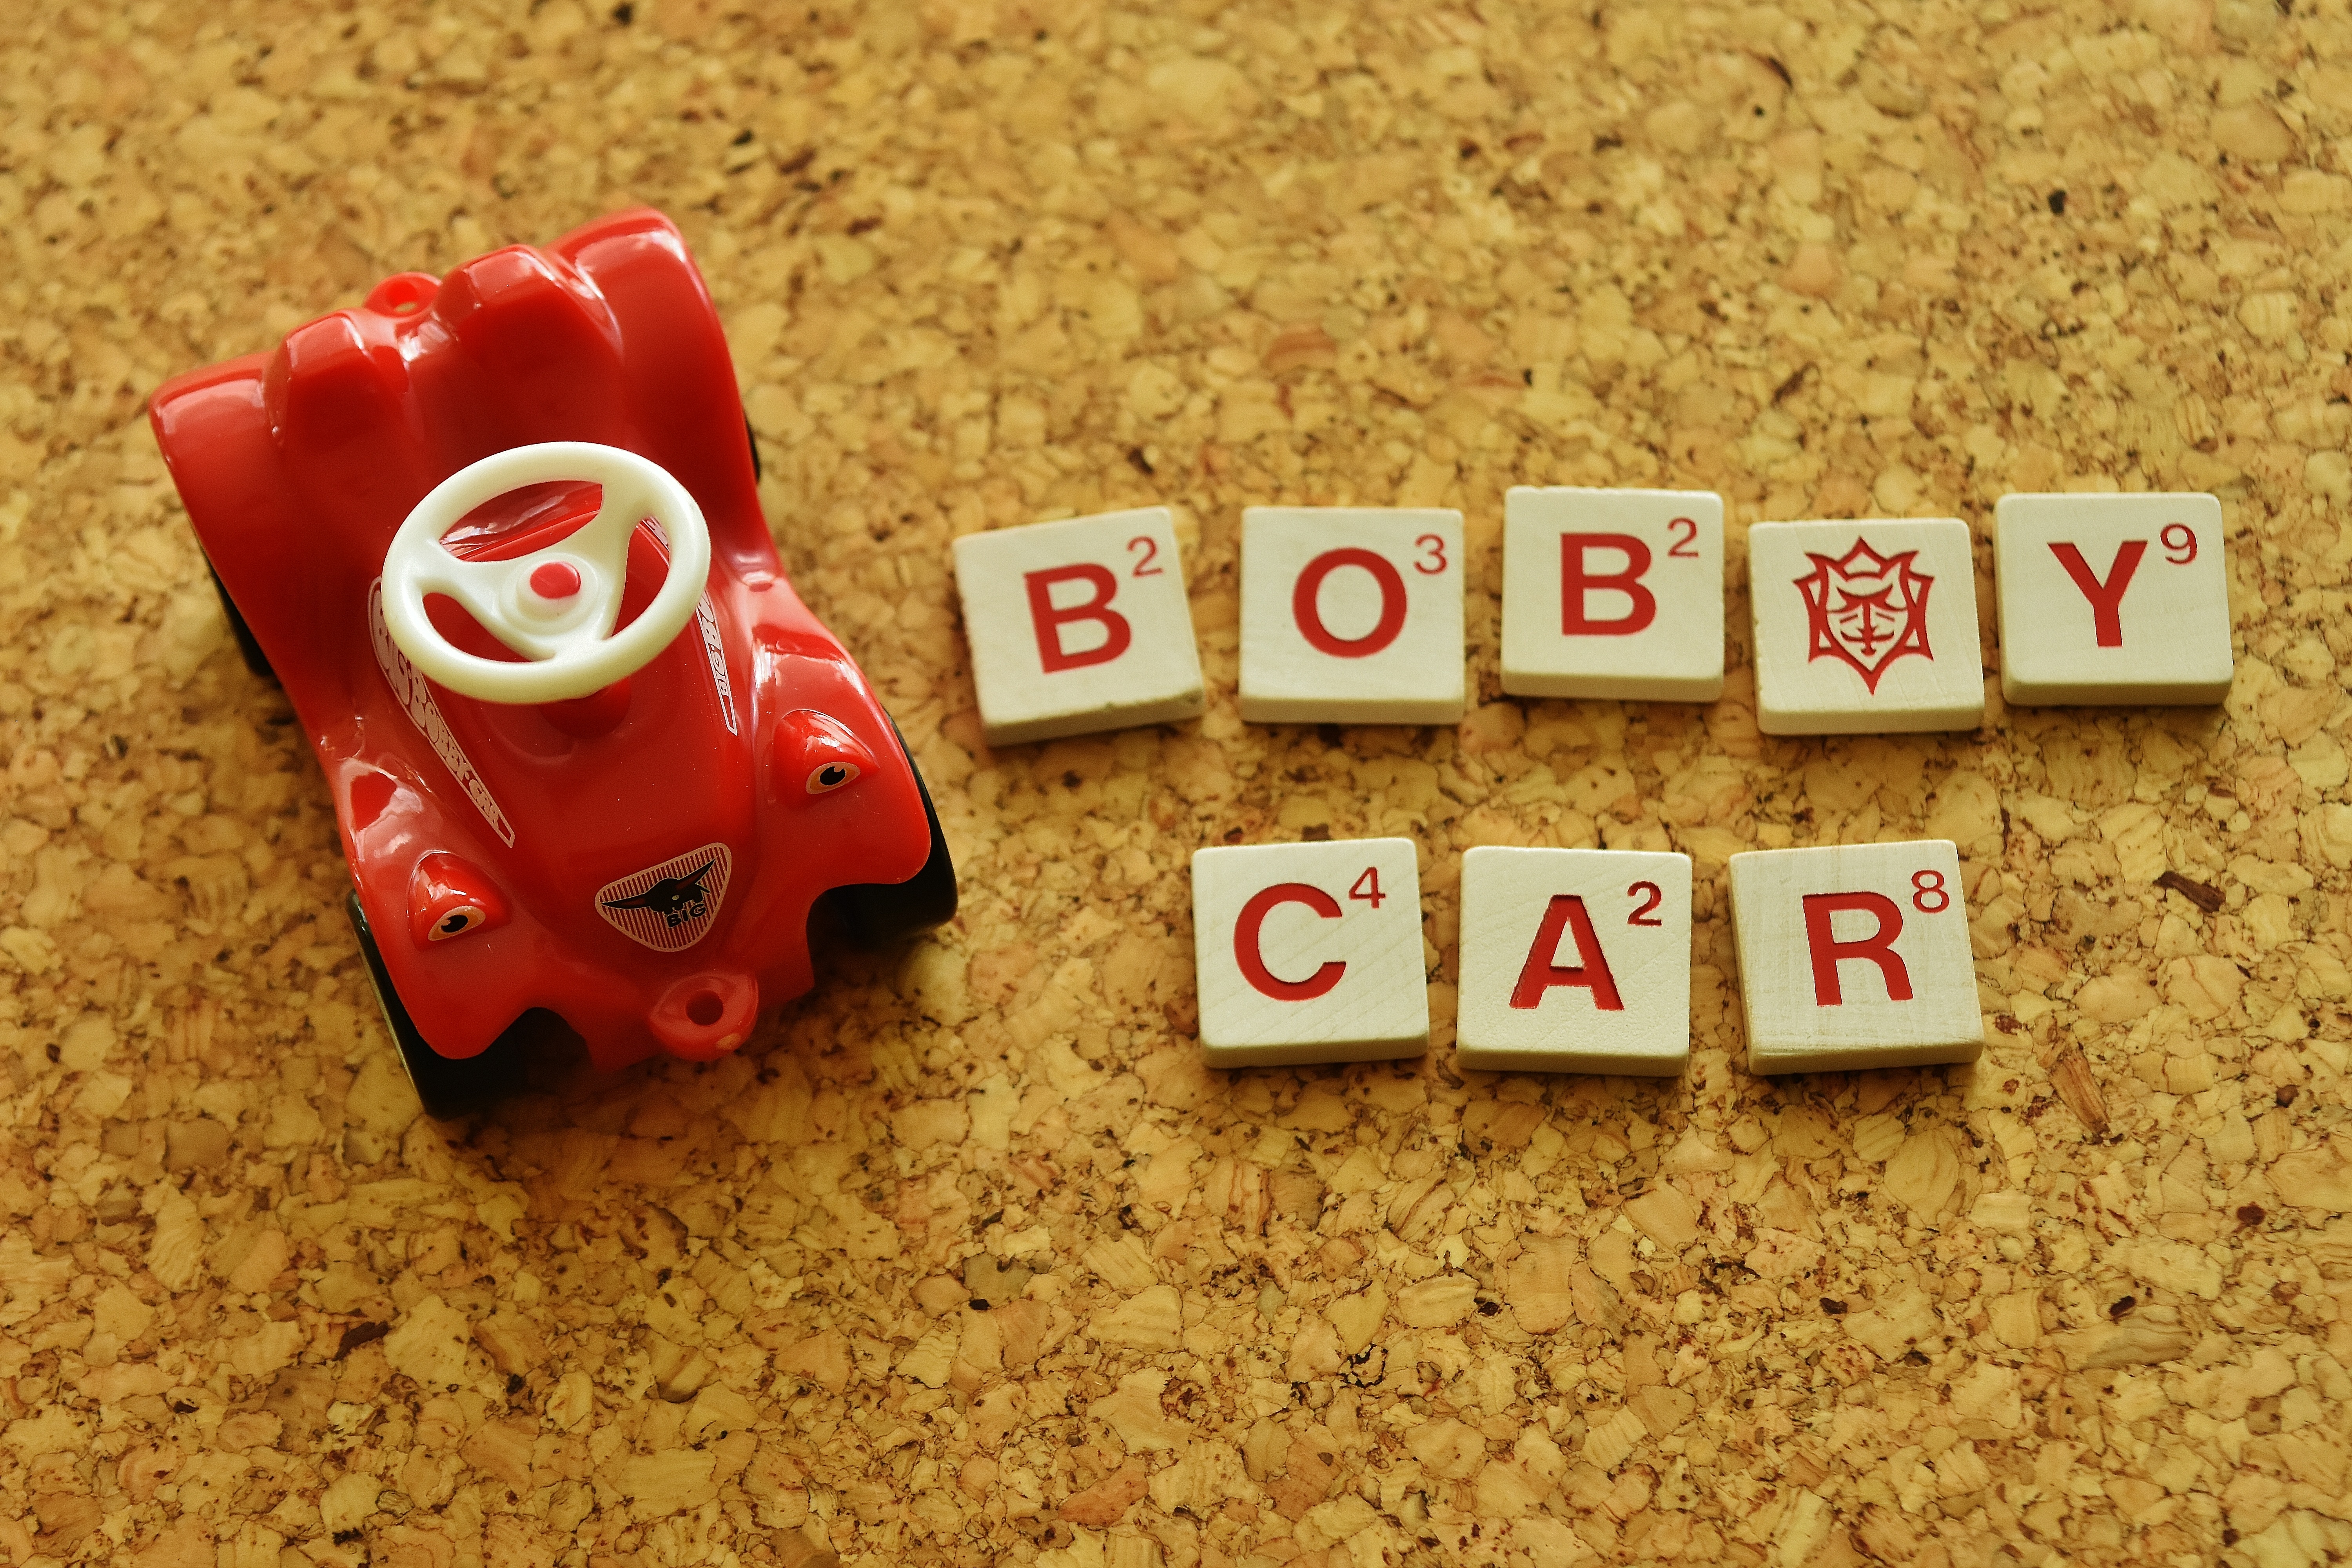
play, number, food, red, toy, board game, font, children, words, toys, letters, games, cult, toy car, children toys, bobby car, indoor games and sports, tabletop game